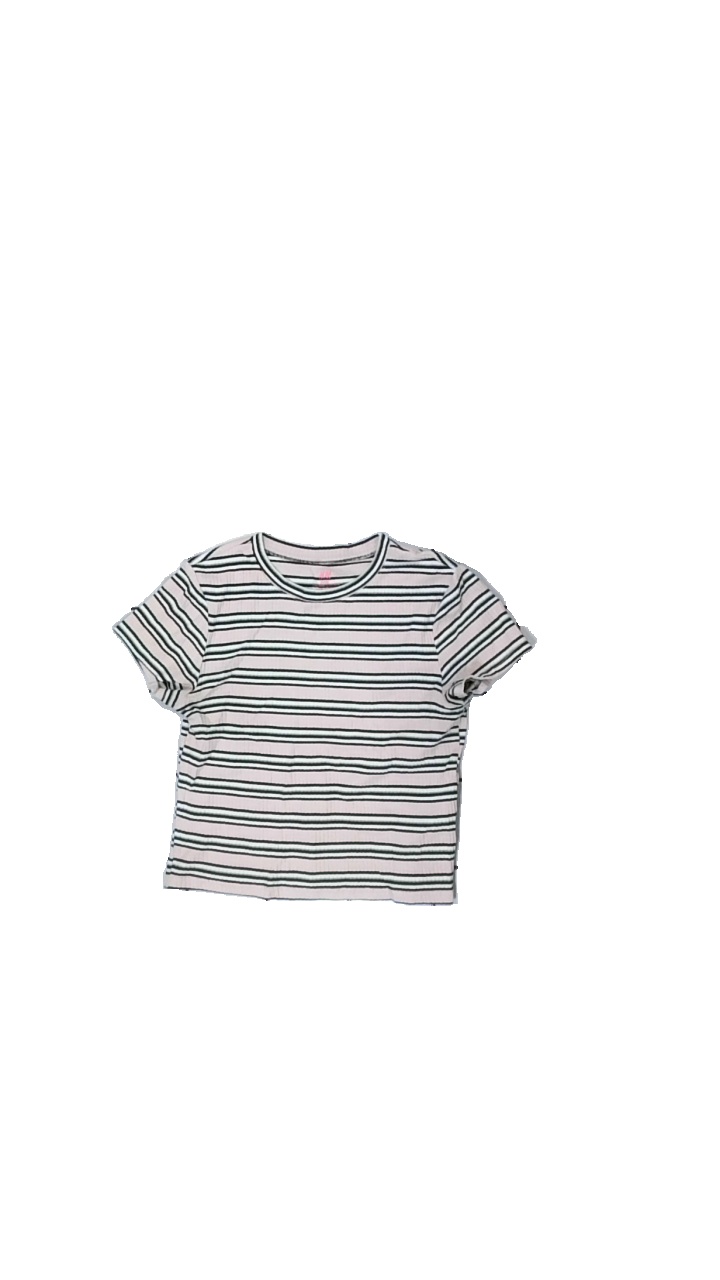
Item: T-shirt (Children)
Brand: H&m
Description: Sweat stains
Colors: Black, White, Multicolor, Pink
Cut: None
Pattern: Striped
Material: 100% Cotton
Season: All
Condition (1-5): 2
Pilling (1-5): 5
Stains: Minor
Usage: Recycle
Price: <50